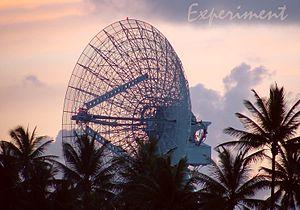
Roi-Namur est une île située dans la partie nord de l'atoll de Kwajalein des Îles Marshall. Depuis le 4 février 1985, Roi-Namur est inscrit au Site Historique National et au Registre national des lieux historiques.